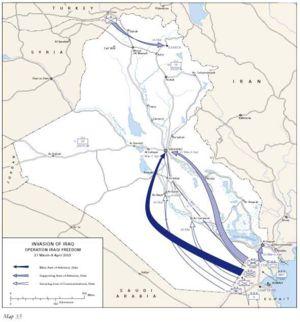
April Fool est le nom de code d'un espion et agent double supposé avoir joué un rôle-clé dans la chute du président Saddam Hussein.